Don Heinrich

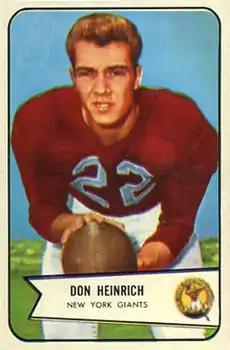
1954 Bowman football card

Donald Alan Heinrich (September 19, 1930 – February 29, 1992) was an American football player, coach, and announcer. He played professionally as a quarterback in National Football League (NFL) for the New York Giants and Dallas Cowboys. He also was a member of the Oakland Raiders in the American Football League (AFL). Heinrich played college football at the University of Washington.